Albany Monteith Historic District

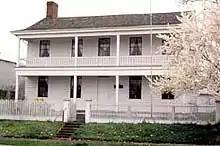
Thomas and Walter Monteith House

The Monteith District, located on the west side of downtown Albany, is named after Walter and Thomas Monteith, the founders of Albany. After arriving in Oregon from New York in 1847, the Monteith brothers completed the first frame house in Albany in 1849, which now serves as a museum and is said to be the most authentically restored Pioneer Era home in Oregon. Much of the earlier history centers around the Monteith House.